Vũ Đức Đam

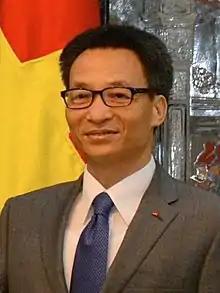
Đam in 2015

Vũ Đức Đam (born 3 February 1963) is a Vietnamese politician who served as one of the Deputy Prime Ministers of Vietnam from 2013 until his sacking in 2023. A long-time assistant to the economic reformer Võ Văn Kiệt, Đam previously served as Chairman of the People's Committee (Governor) of Quảng Ninh province and as Minister of the Government Office prior to being appointed deputy prime minister, where he was in charge of the Science and Technology, Information and Communication, Tourism and Sports portfolio. He was also the Chairman of the